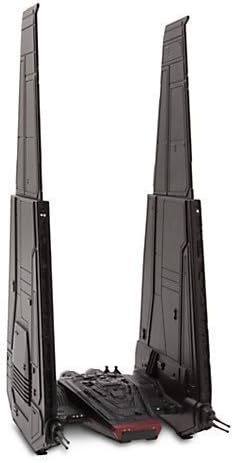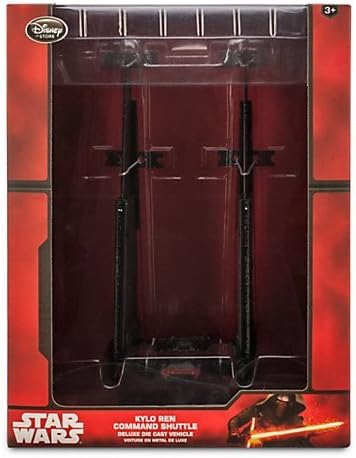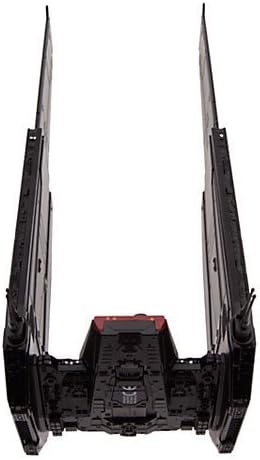
Disney Star Wars The Force Awakens Kylo Ren Command Shuttle Diecast Vehicle
Category: Toys & Games
Darkening Skies. With enormous stabilizers that create an imposing profile when in flight or when landed, Kylo Ren's Command Shuttle is an impressive sight. Add this finely detailed ship inspired by Star Wars: The Force Awakens to your squadron.
Features: Kylo Ren's Command Shuttle | Finely detailed die cast metal | Semi-retractable wings | Semi-retractable wings | Semi-retractable wings